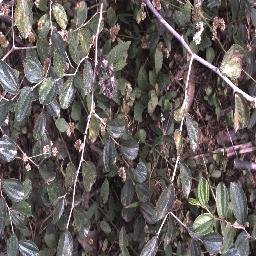
Label: chinee_apple